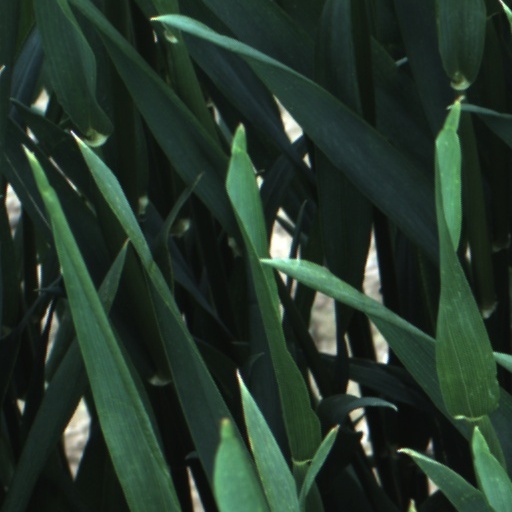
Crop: wheat